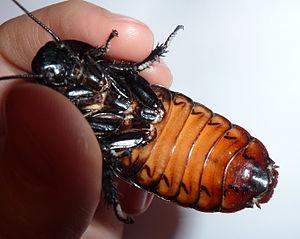
Gromphadorhina portentosa femelle vue de dessous.
La blatte de Madagascar, est une des plus grandes espèces de blattes, elle peut atteindre jusqu'à 7 cm adulte. Ces blattes vivent sur l'île de Madagascar sur la côte africaine où elles nichent dans le bois décomposé.